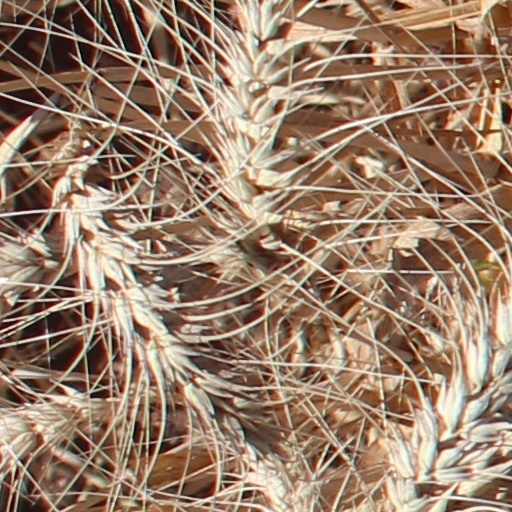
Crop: wheat